Freaky Eaters (American TV program)

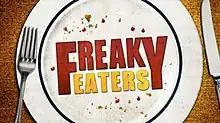

Freaky Eaters is an American documentary television program based on the BBC program of the same name that aired on TLC. It was hosted by psychotherapist Mike Dow, and co-hosted by nutrition specialist J.J. Virgin. The program aired over two seasons, from September 5, 2010 to June 26, 2011. It never returned for a third season and was abruptly cancelled in the spring of 2011, with the last episode airing on June 26, 2011.